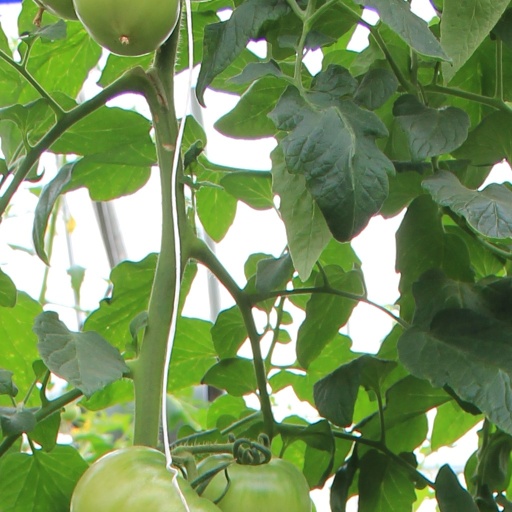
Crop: tomato